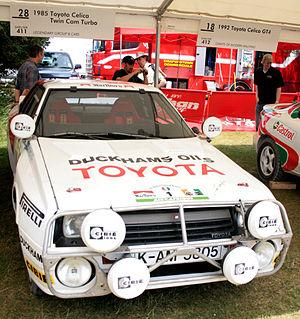
Le Rallye Côte d'Ivoire Bandama RCIB est une compétition automobile organisée en Côte d'Ivoire depuis 1969, créée par Jean-Claude Bertrand qui prend pour modèle l'East African Rally, réputé comme le plus difficile des rallyes africains. Il fut incorporé au Championnat du monde des rallyes de 1978 à 1992.